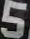
Number: 5